The Quatermass Xperiment

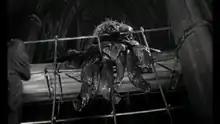
Carroon's final form in Westminster Abbey

The remnant, having now grown much larger, breaks out of its glass cage, but dies of starvation on the floor. On a police tip from a vagrant, Lomax and his men track the Carroon mutation to Westminster Abbey, where it crawled high up on a metalwork scaffolding. It is now a gigantic mass of combined animal and plant tissue with eyes, distended nodules, and tentacle-like fronds filled with spores. Quatermass orders London's electrical power centres be combined and the generated power diverted to the Abbey. Heavy duty electrical cable is run and attached to the bottom of the metal scaffolding. The creature is incinerated in the electrocution before it can release its spores.